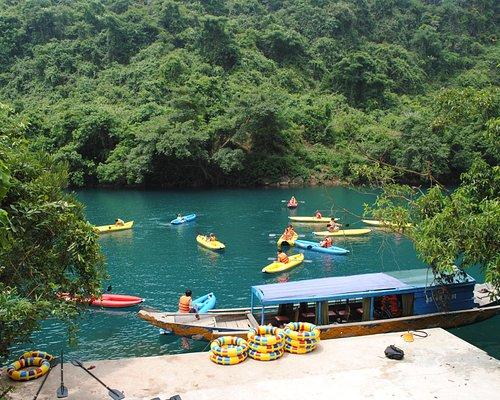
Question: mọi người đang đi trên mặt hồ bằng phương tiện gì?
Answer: mọi người đi bằng những chiếc xuồng một người